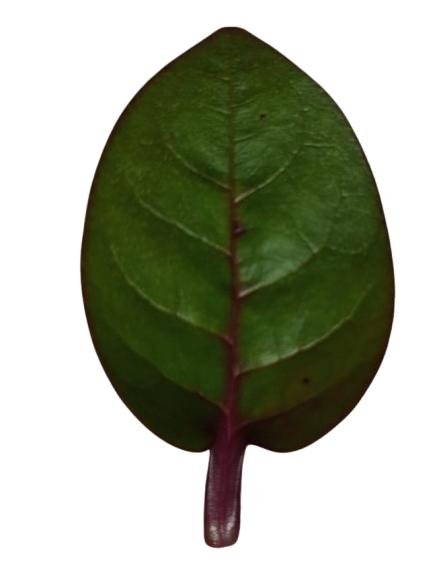
Label: Bacterial-Spot